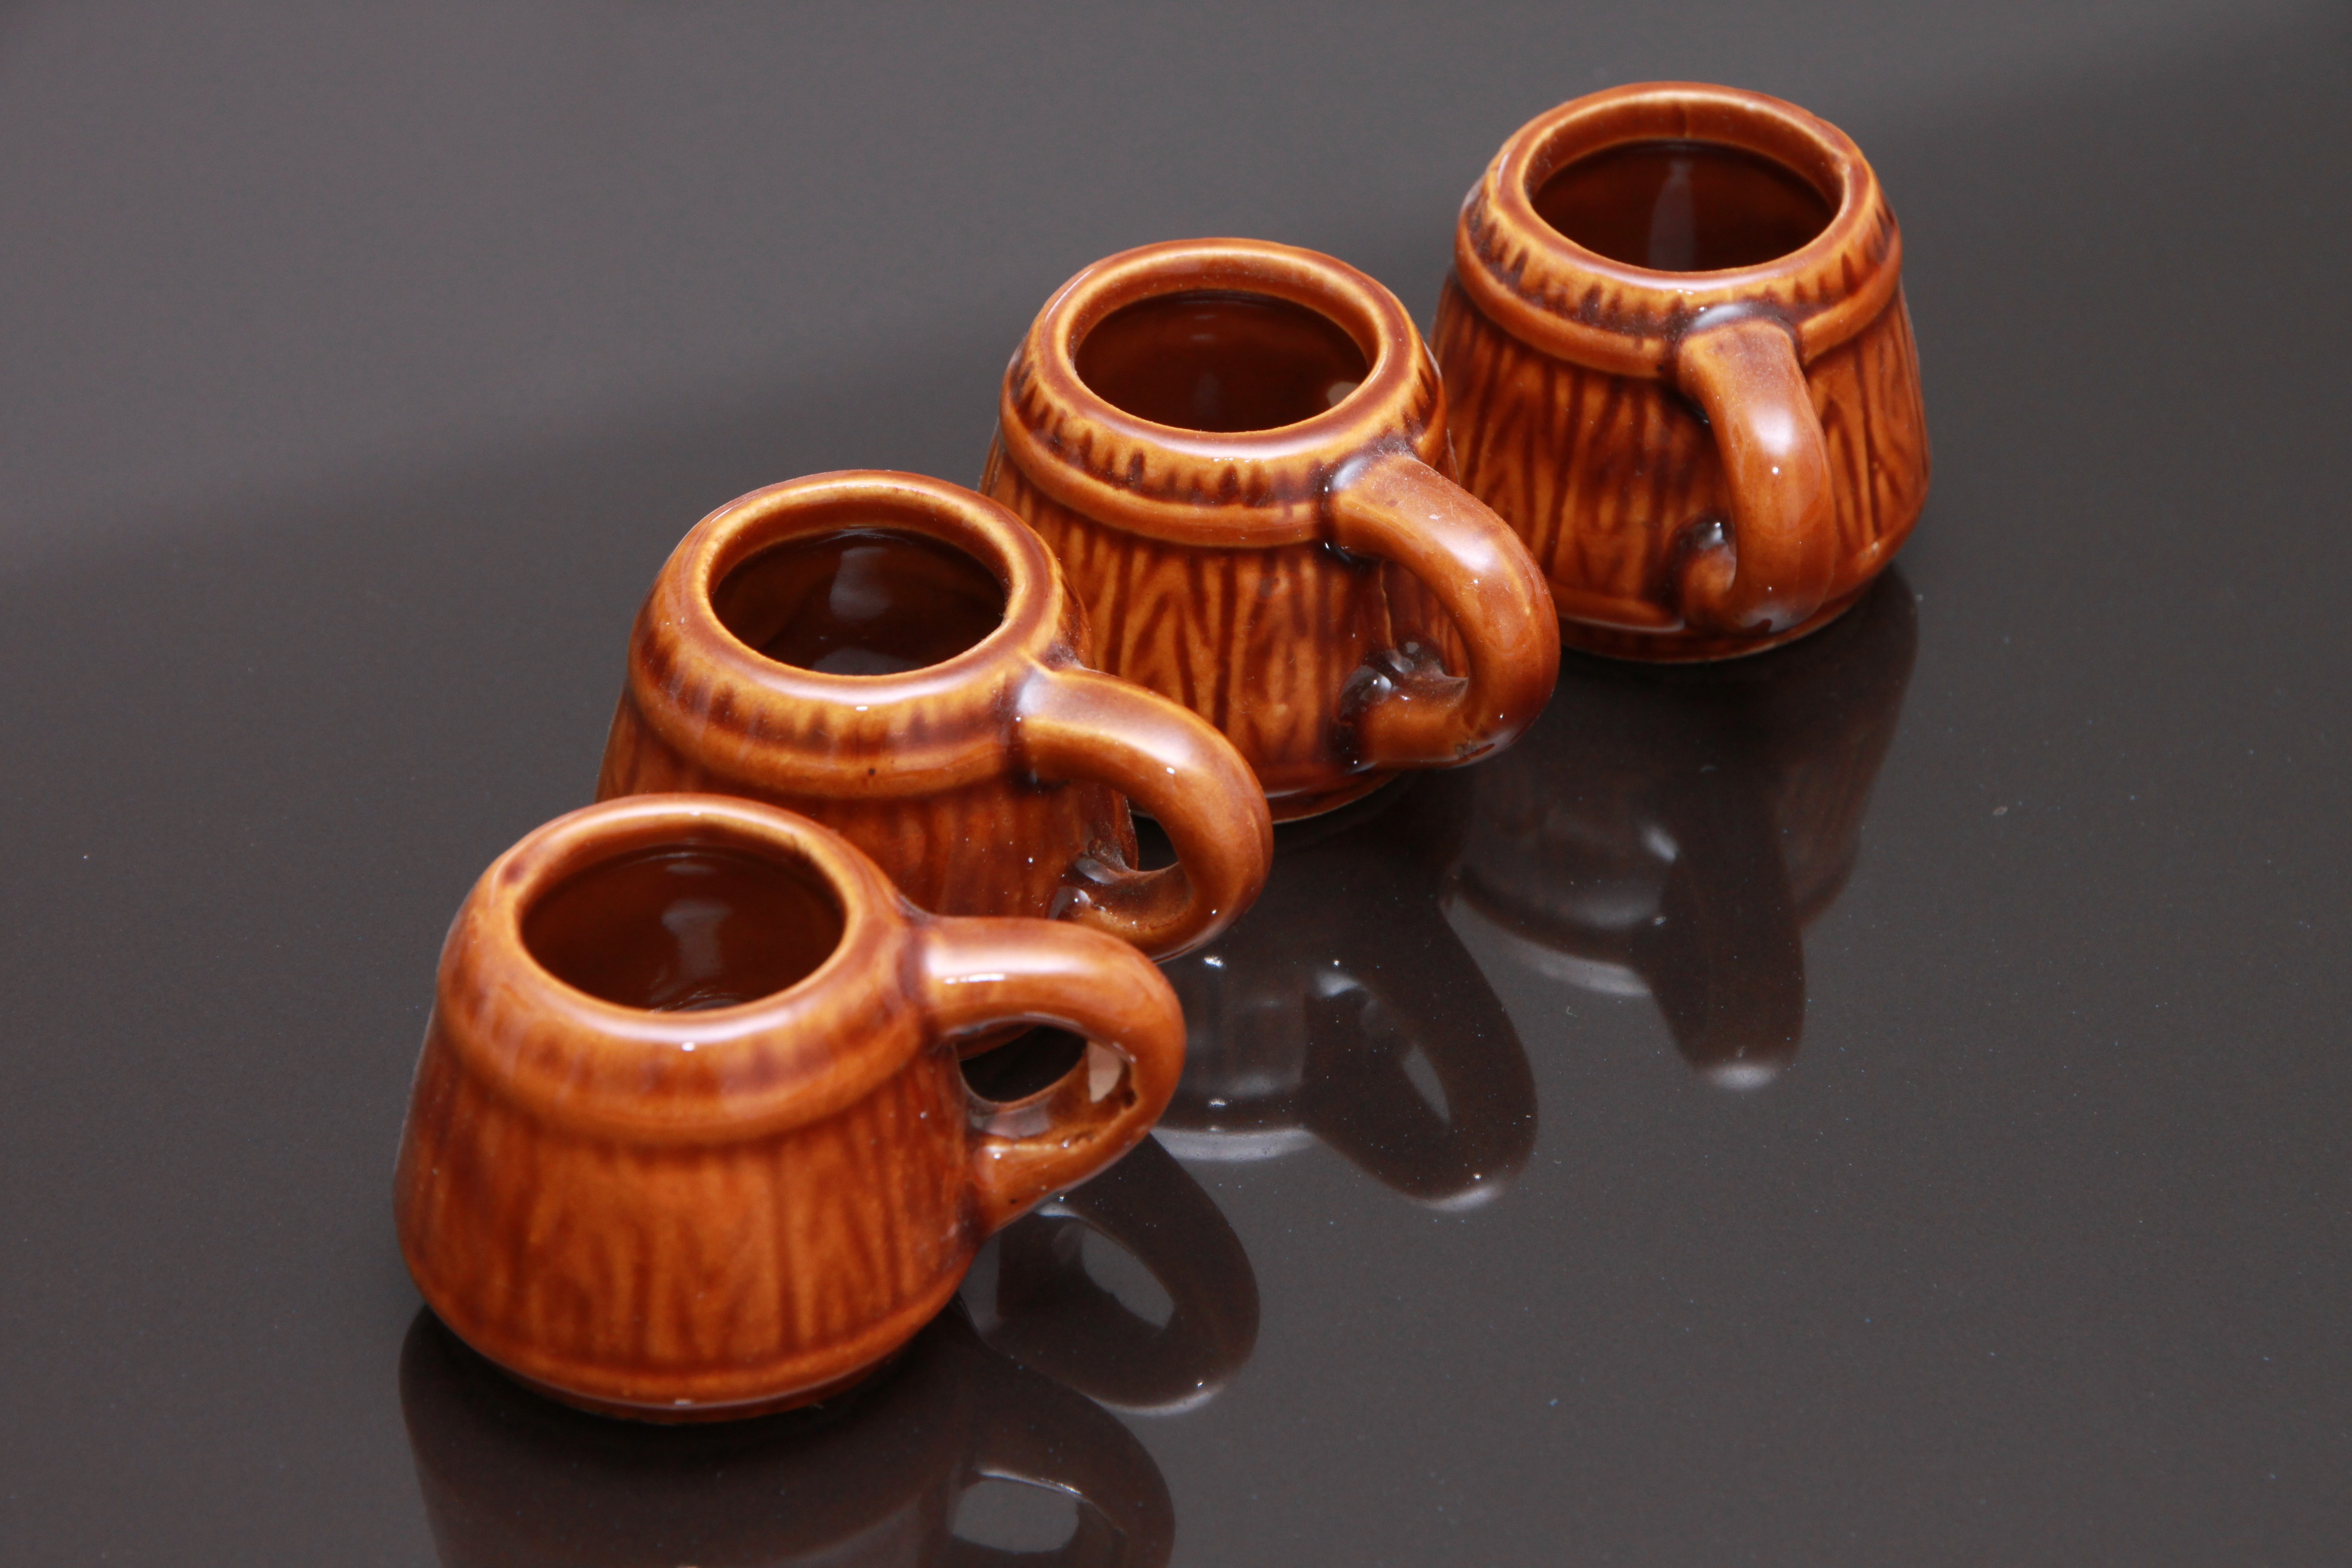
wood, tea, cup, small, ceramic, metal, material, miniature, product, art, brass, copper, decorative, arts, mini, carving, miniatures, man made object